Sin (mythology)

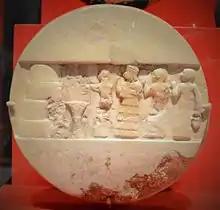
The disc of Enheduanna.

Ur was already well established as the cult center of the moon god, initially under his Sumerian name Nanna, in Early Dynastic times, as attested in the "Zame Hymns" from Abu Salabikh. His primary temple this city was Ekišnugal, "house of the great light". Sanctuaries bearing this name also existed in other cities, which is presumed to reflect Ur's central importance in the sphere of religion. The first certain attestation of this ceremonial name has been dated to the reign of Utu-hegal, though it is possible it was already used in the times of Eannatum. Through history, it was rebuilt or patronized by multiple rulers, including Naram-Sin of Akkad, Ur-Nammu of Ur, various rulers from the Isin-Larsa period, Kurigalzu I of the Kassite dynasty of Babylon, Marduk-nadin-ahhe and Adad-apla-iddina of the Second Dynasty of Isin, and Nebuchadnezzar II of the Neo-Babylonian Empire. Other houses of worship dedicated to Sin existed in Ur too. For example, liturgical texts mention the ceremonial name Edimanna, "house, bond of heaven". Enamnunna, "house of princeliness", rebuilt by Sin-Iddinam, might have been located in Ur too. A ziggurat dedicated to Sin was constructed during the reign of Ur-Nammu. It bore the name Elugalgalgasisa, "house of the king who lets counsel flourish".